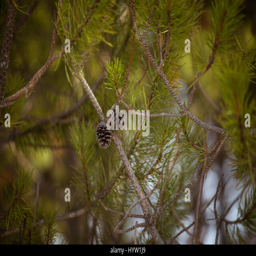
a beautiful pine cone in a natural habitat